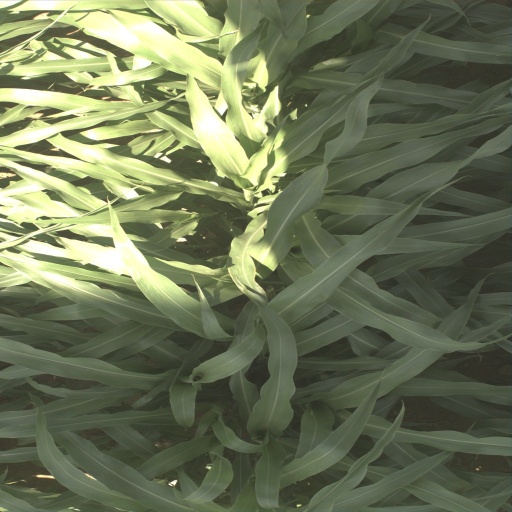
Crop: sorghum